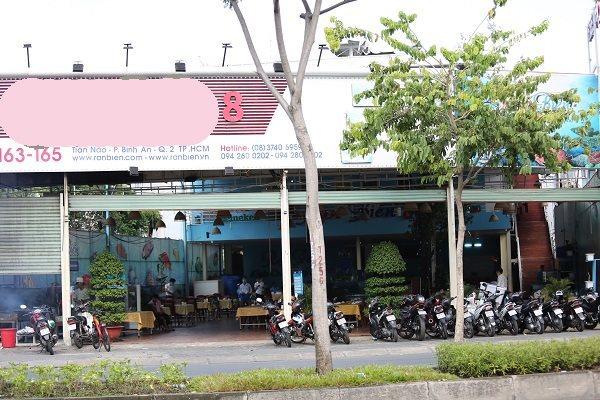
có nhiều xe máy đang đỗ ở vỉa hè bên kia đường